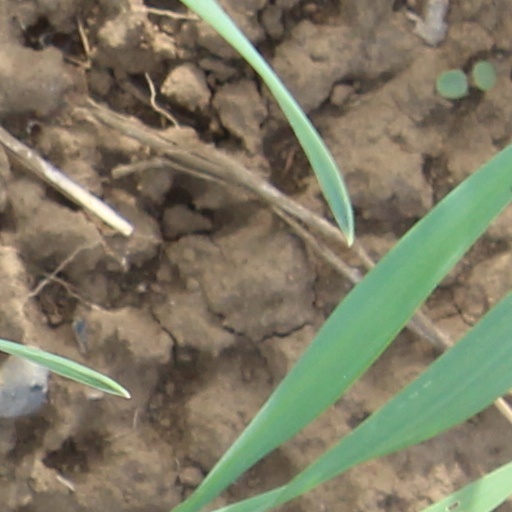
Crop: wheat